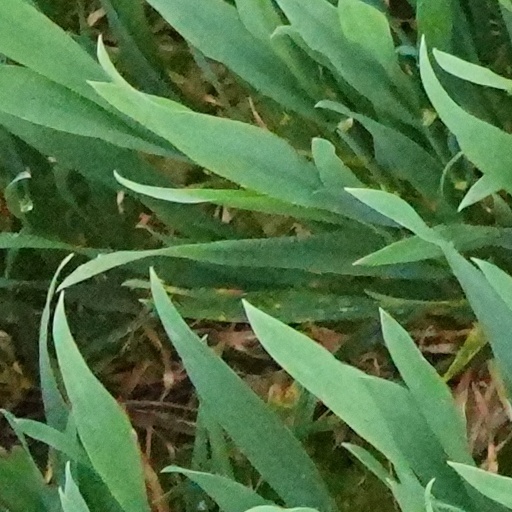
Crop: wheat